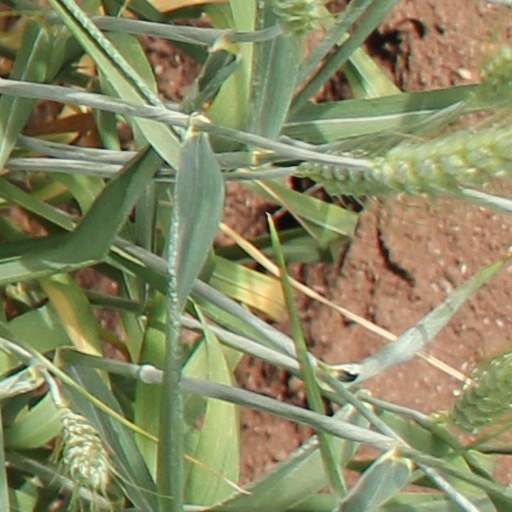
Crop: wheat